Mississippi Burning

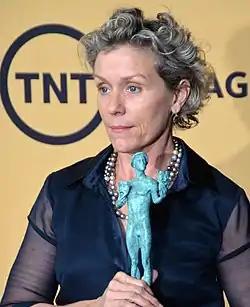
Frances McDormand's performance received critical acclaim, earning her a nomination for the Academy Award for Best Supporting Actress.

The review aggregation website Rotten Tomatoes sampled 28 reviews and gave "Mississippi Burning" a score of 79%, with an average score of 6.8/10. The consensus reads: ""Mississippi Burning" draws on real-life tragedy to impart a worthy message with the measured control of an intelligent drama and the hard-hitting impact of a thriller." Another review aggregator, Metacritic, assigned the film a weighted average score of 65 out of 100 based on 11 reviews from mainstream critics, indicating "generally favorable reviews". Audiences polled by CinemaScore gave the film an average grade of "A" on an A+ to F scale.